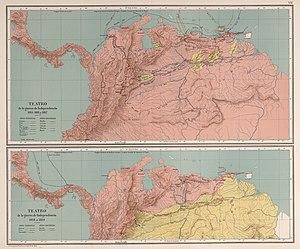
La guerre d'indépendance de la Colombie est un conflit qui s'est déroulé pendant le premier quart du XIXᵉ siècle pour la libération du territoire de l'actuelle Colombie, alors connu sous le nom de Nouvelle-Grenade. Elle fait partie des guerres d'indépendance hispano-américaines, série de combats déclenchés à la suite de l'invasion française de l'Espagne en 1808, qui constitue elle-même l'un des épisodes des guerres napoléoniennes en Europe.